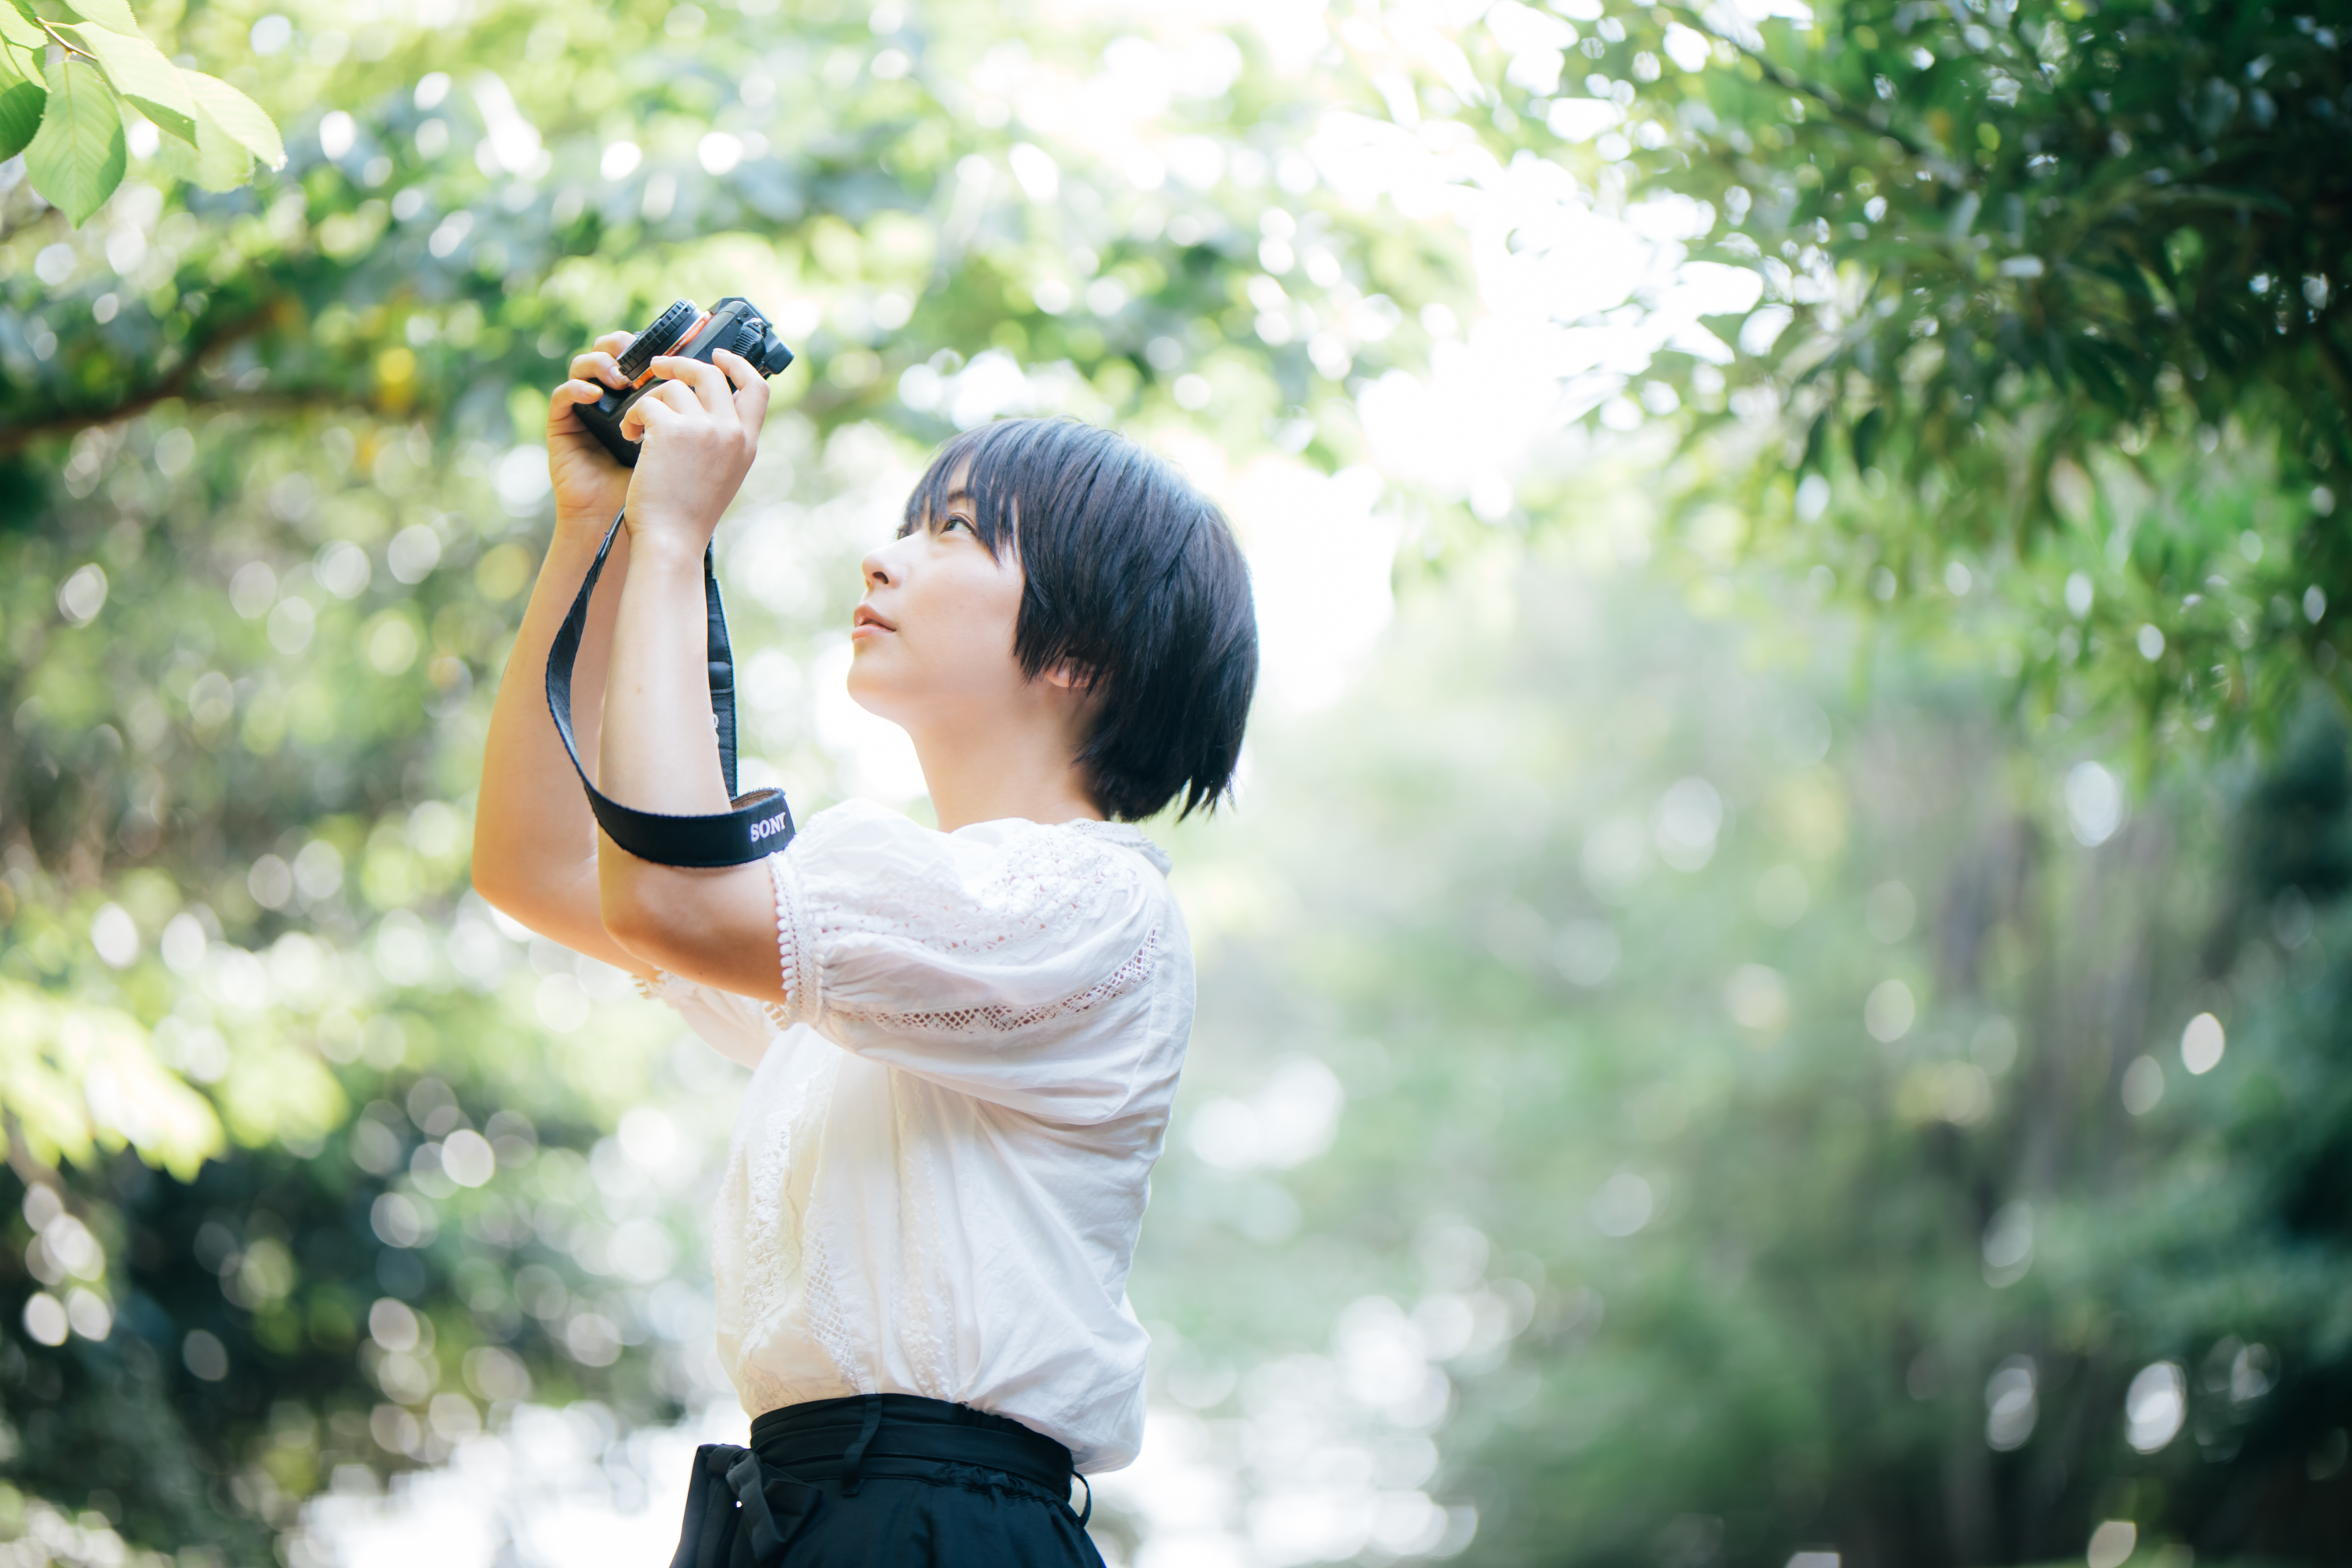
girl, People in nature, photograph, beauty, snapshot, photography, botany, tree, sunlight, spring, summer, fun, grass, forest, photographer, hand, portrait photography, plant, photo shoot, leisure, park, happy, black hair, style, flower